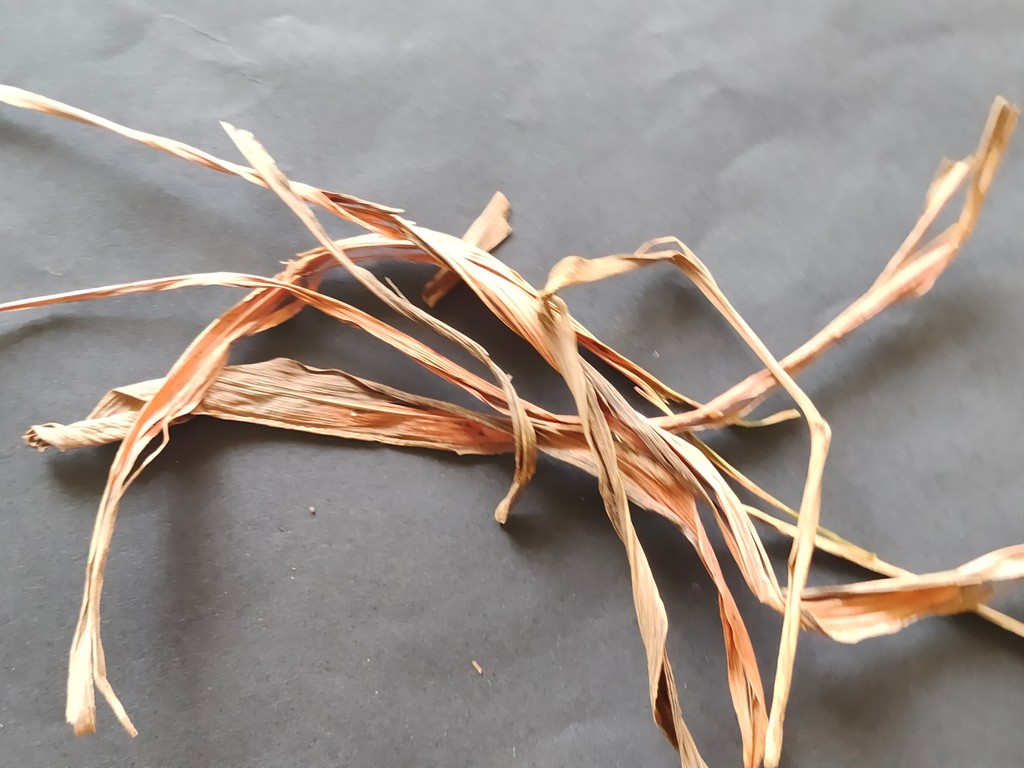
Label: Dried